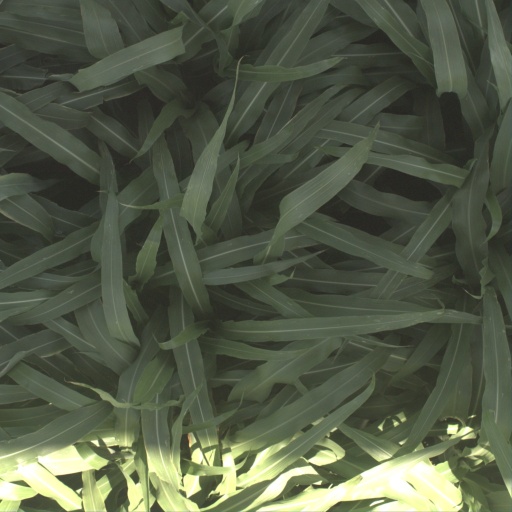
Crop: sorghum